Armour and Company

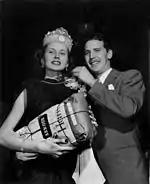
Miss Oak Ridge Tennessee 1947 wins an Armour smoked ham

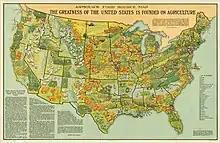
"Armour's Food Source Map : The Greatness of the United States Is Founded on Agriculture", 1922

Armour and Company had its roots in Milwaukee, where in 1863 Philip D. Armour joined with John Plankinton (the founder of the Layton and Plankinton Packing Company in 1852) to establish Plankinton, Armour and Company. Together, the partners expanded Plankinton's Milwaukee meat packing operation and established branches in Chicago and Kansas City and an exporting house in New York City. Armour and Plankinton dissolved their partnership in 1884 with the Milwaukee operation eventually becoming the Cudahy Packing Company.